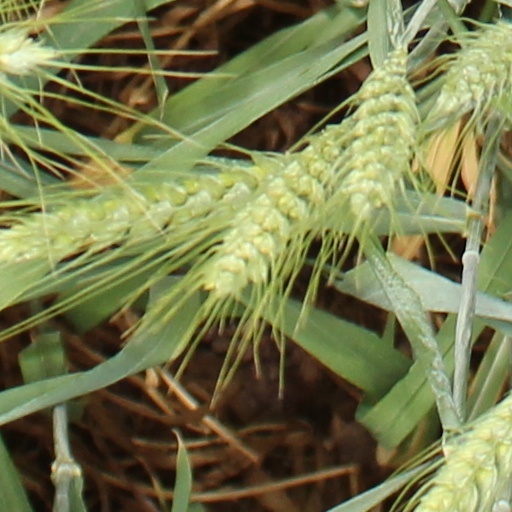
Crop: wheat